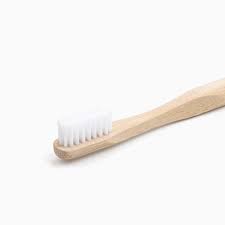
Waste category: trash